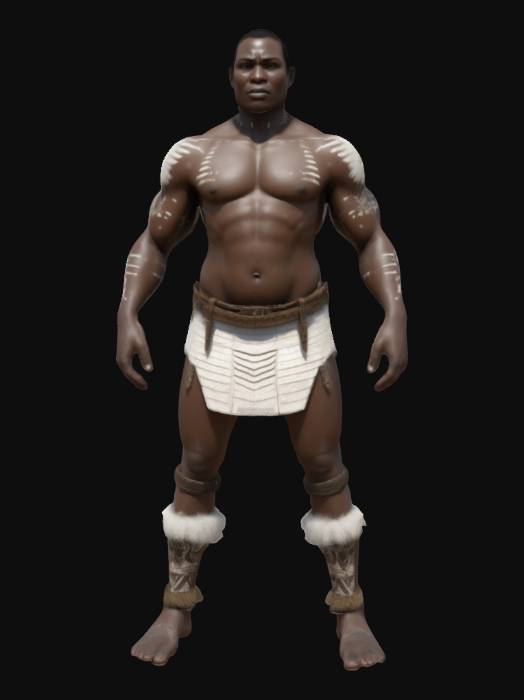
미적 점수 (1~10점): 9